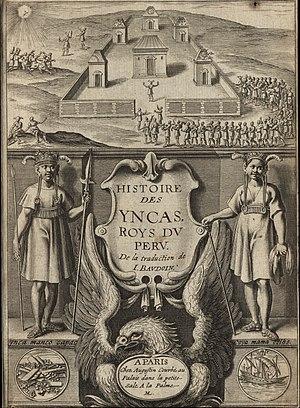
Jean Baudoin, né à Pradelles, petite ville située alors en Vivarais vers 1590 et mort à Paris en 1650, est un traducteur et écrivain français.
Manco Cápac ou Ayar Manco fut, selon certains chroniqueurs, le premier empereur du peuple Inca à Cuzco. Il est le principal protagoniste des deux légendes les plus connues sur l'origine des Incas : la Légende de Manco Cápac et Mama Ocllo et la Légende des frères Ayar.